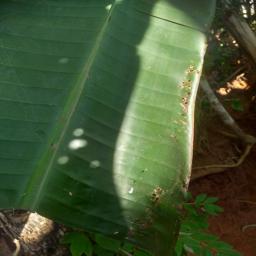
Label: MALBHOG LEAF